Question: Please indicate a possible affordance area of bicycle that can be used for sitting
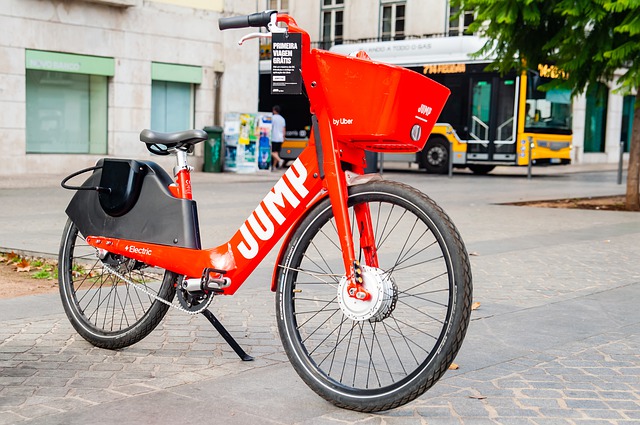
Answer: [135.5, 127, 207.5, 153]